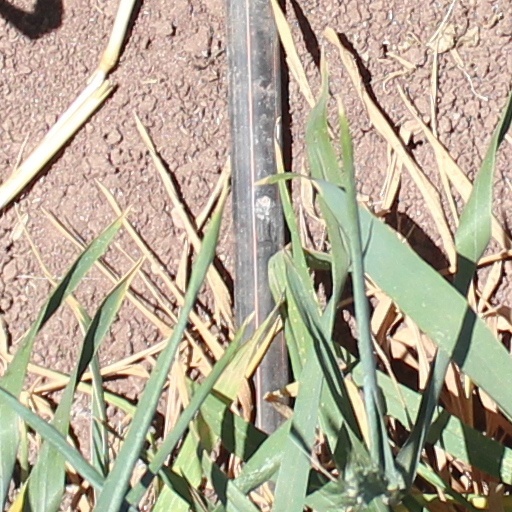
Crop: wheat